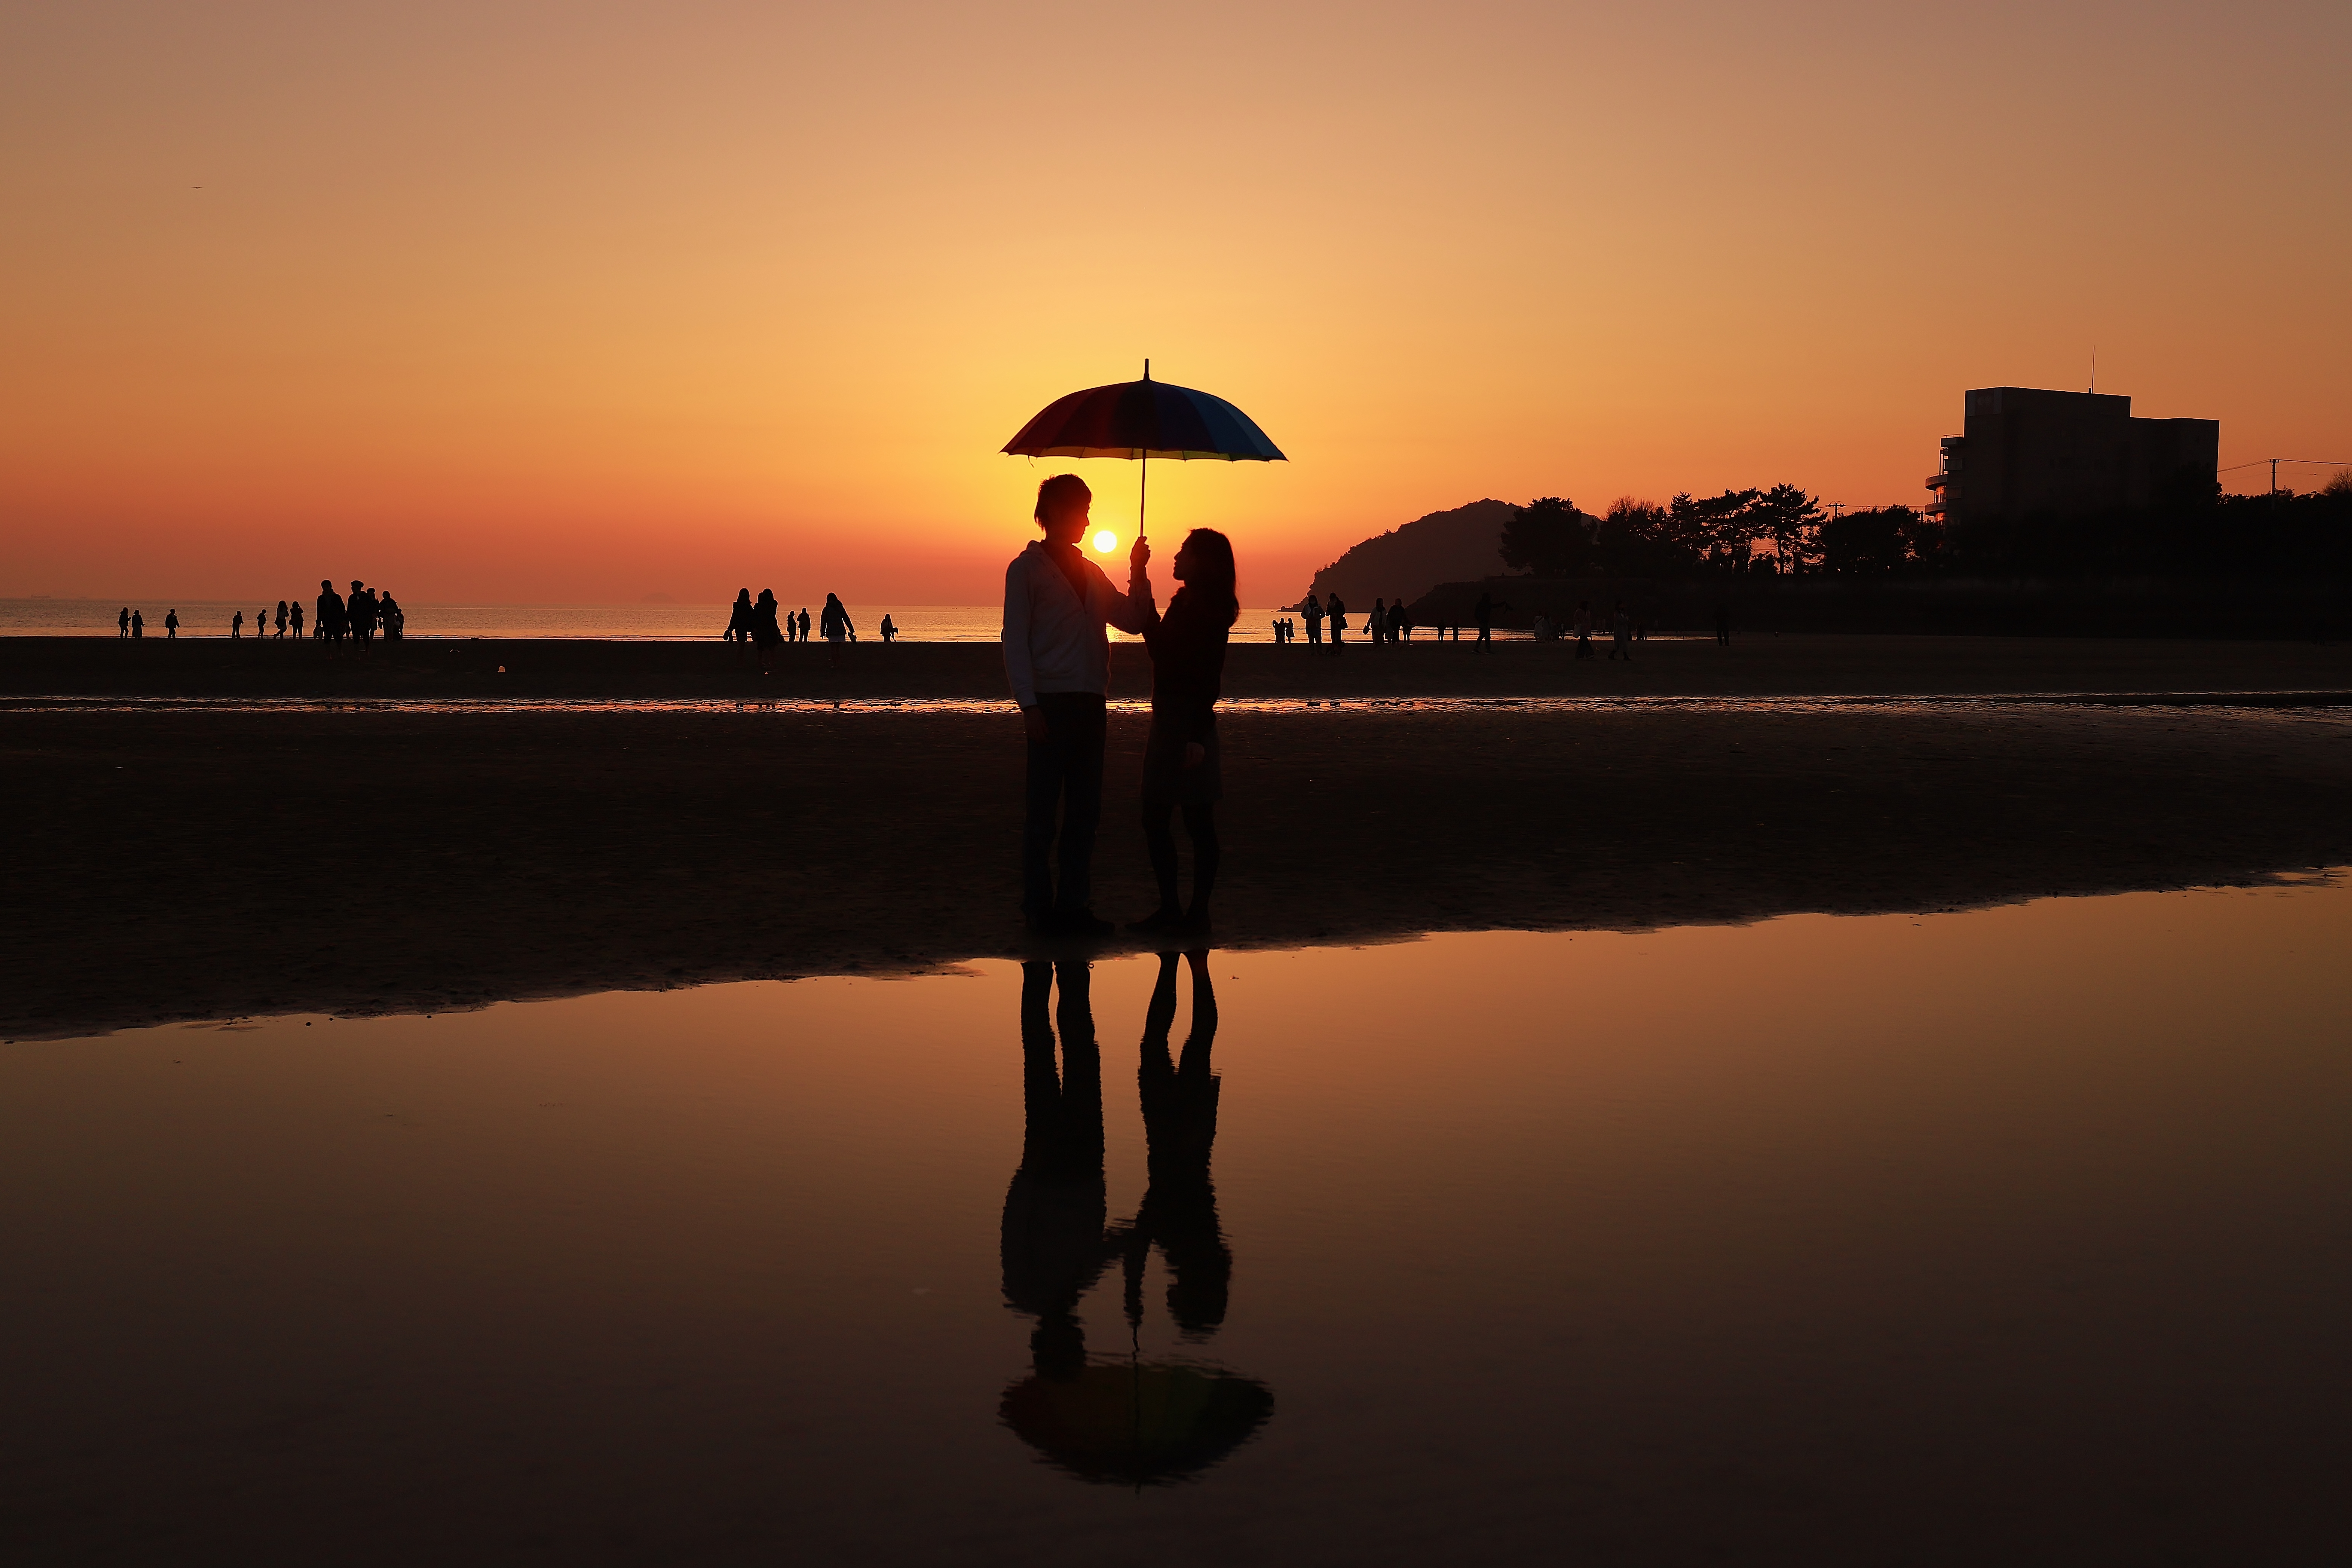
love, sky, umbrella, water, sunset, reflection, evening, horizon, dusk, yellow, morning, sunrise, afterglow, silhouette, sea, cloud, calm, tree, vacation, photography, fashion accessory, dawn, river, sun, city, ocean, landscape, backlighting, leisure, coast, tourism, reflecting pool, beach